Gamliel Cohen

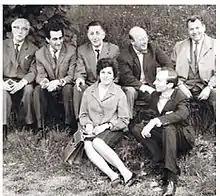
Aleeza Cohen in Vienna

In 1958, the Cohens moved to Austria. He worked as a journalist, writing articles that were published in various Arab-language newspapers. Cohen's alias as a reporter from the Middle East provided him access to several embassies in Europe, where he befriended diplomats and visited the home of the ambassador. Cohen penetrated neo-Nazi groups, which were of interest to his bosses in Israel during the 1950s and 1960s. In those years, Mossad was actively searching for war criminals who had committed atrocities during the Holocaust.